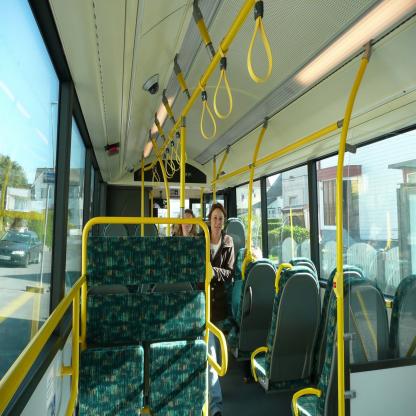
Scene: Indoor